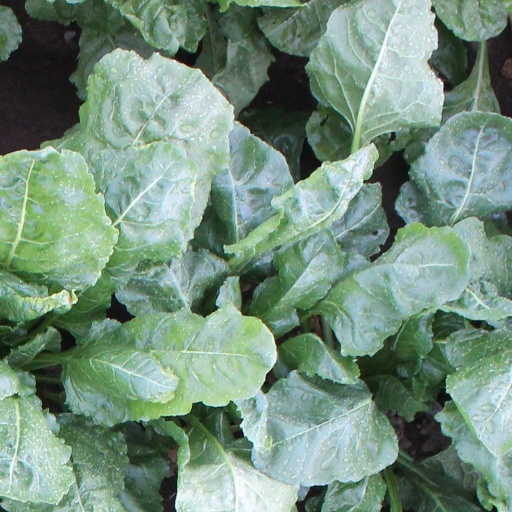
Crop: sugar beet